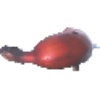
Label: Banana Red 1